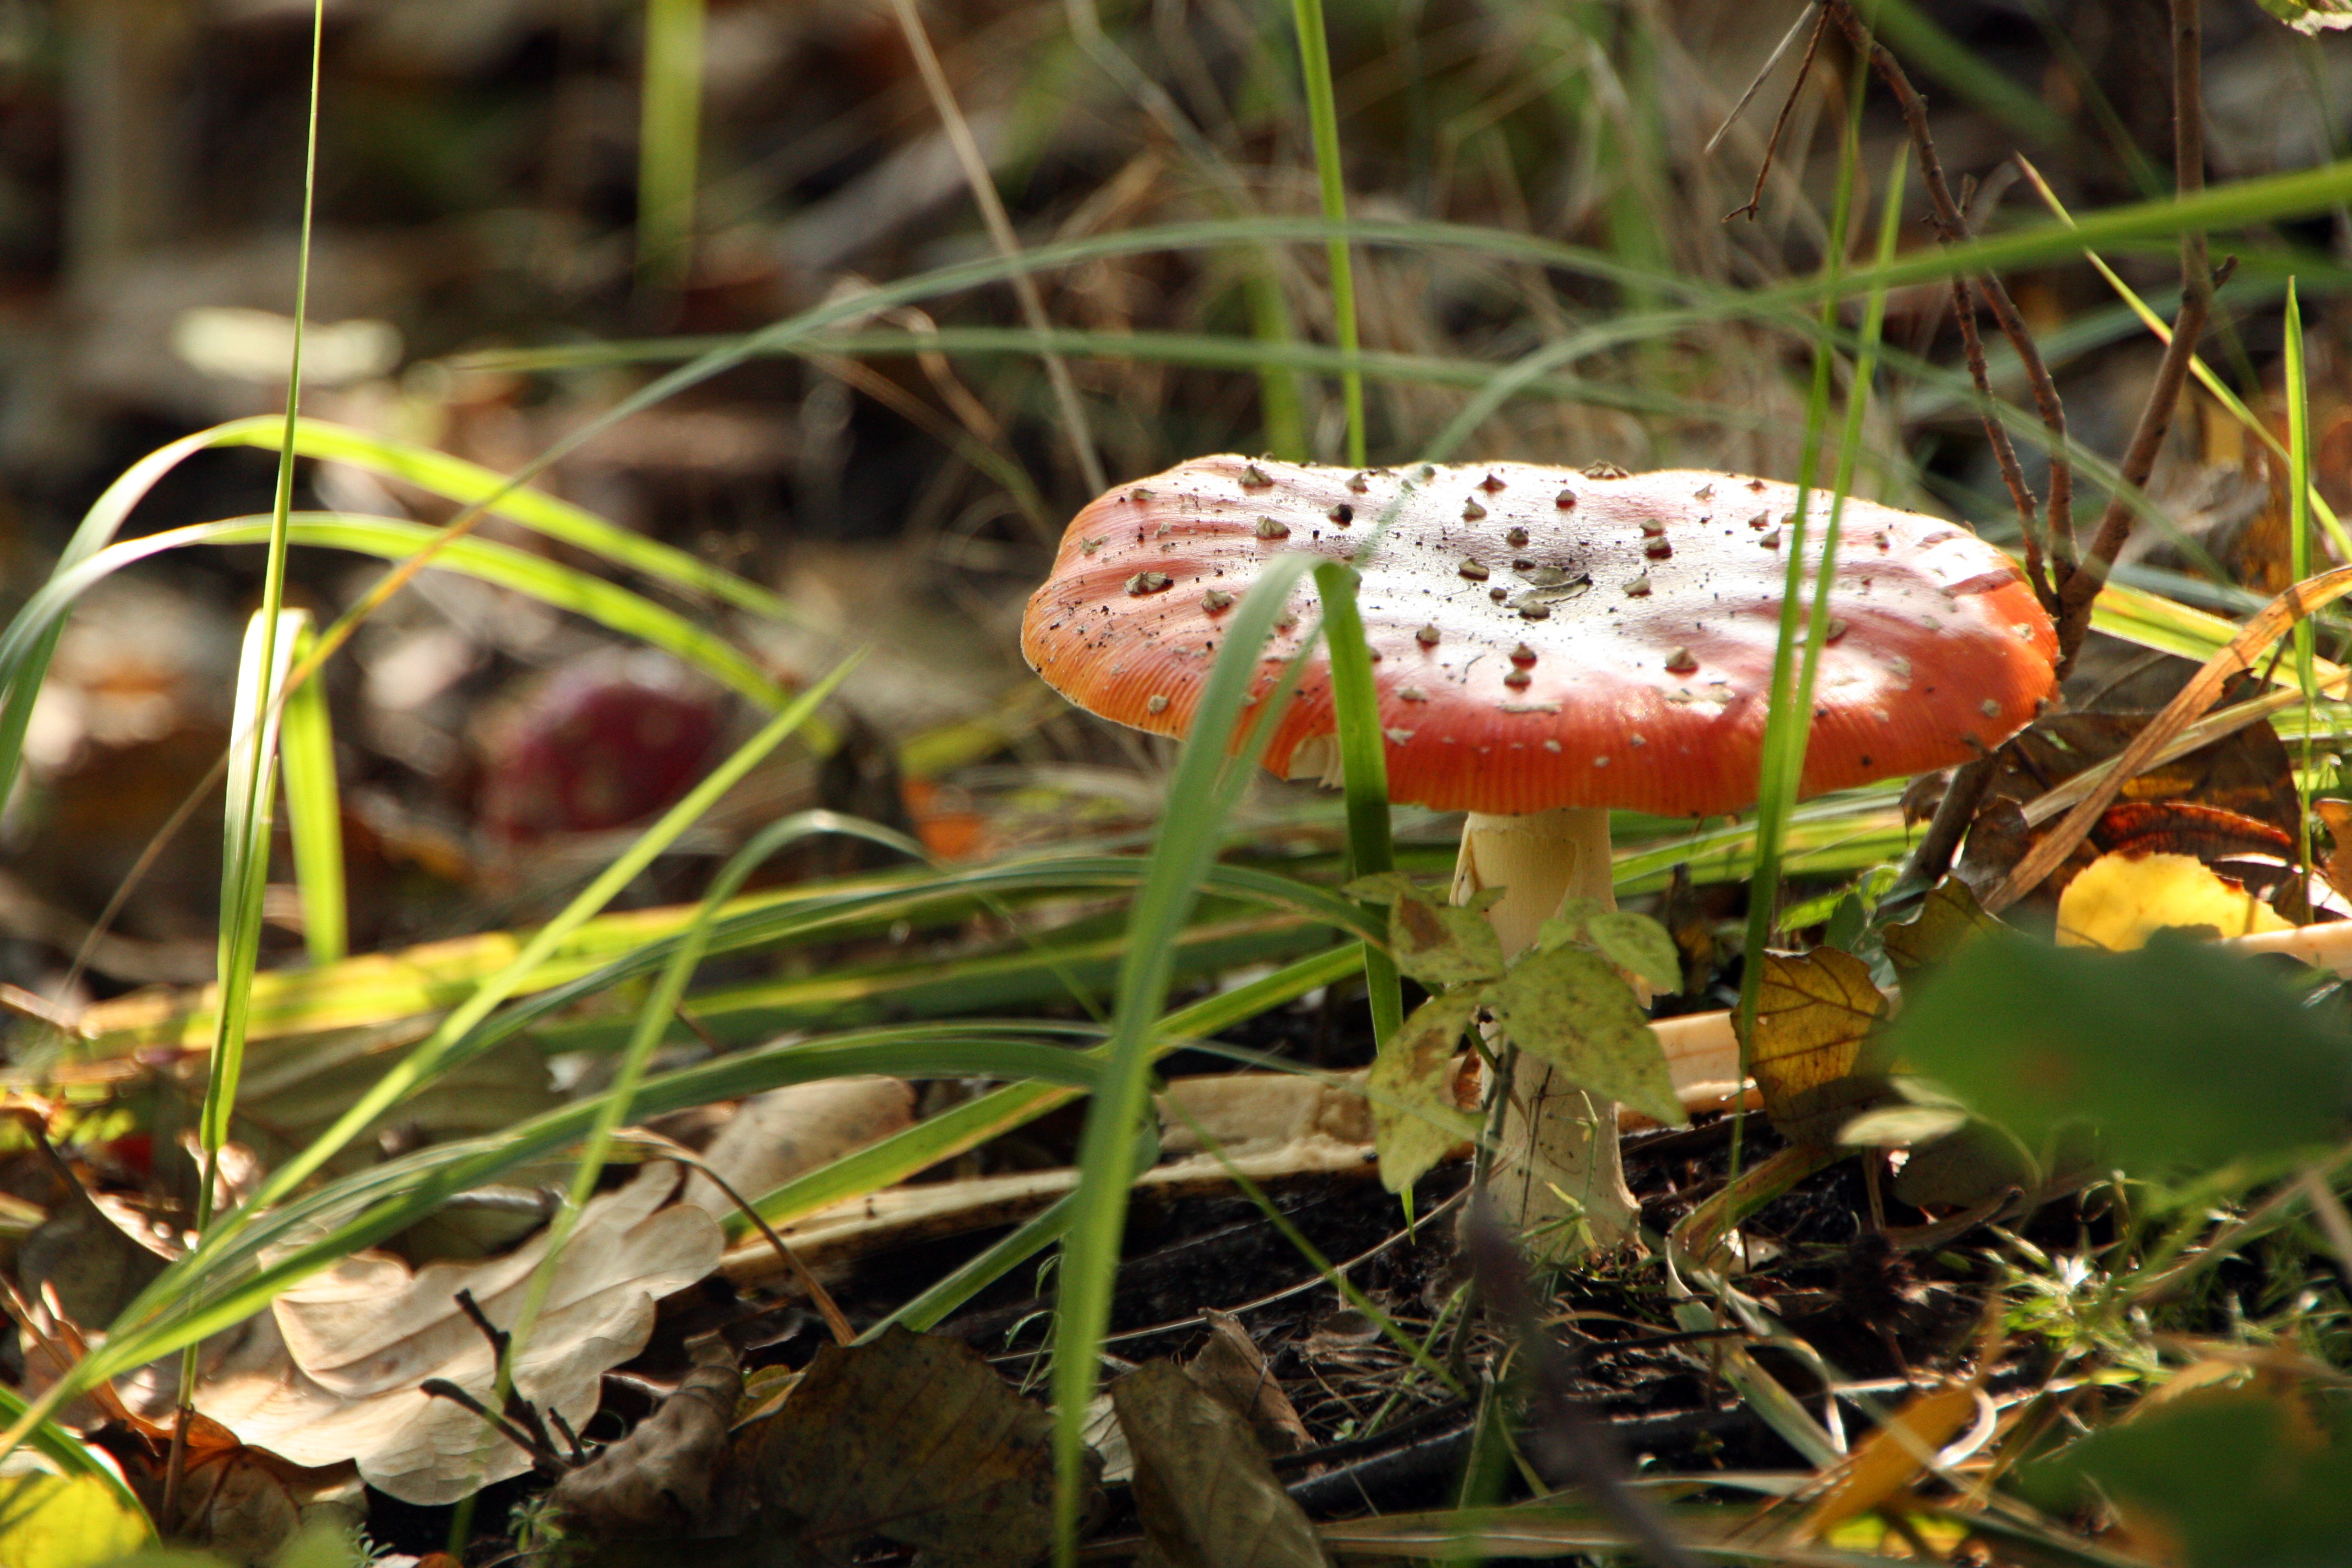
nature, forest, grass, ground, flower, autumn, brown, botany, mushroom, flora, fauna, forest floor, fungus, toxic, woodland, agaric, bolete, collect, macro photography, matsutake, edible mushroom, medicinal mushroom, agaricaceae, penny bun